Landship

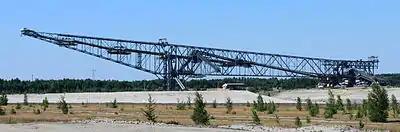
The Overburden Conveyor Bridge F60 is one of the largest terrestrial vehicles by any physical dimensions.

A landship is a large land vehicle that travels exclusively on land. Its name is meant to distinguish it from vehicles that travel through other mediums such as conventional ships, airships, and spaceships.